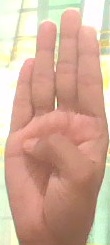
ASL sign: B